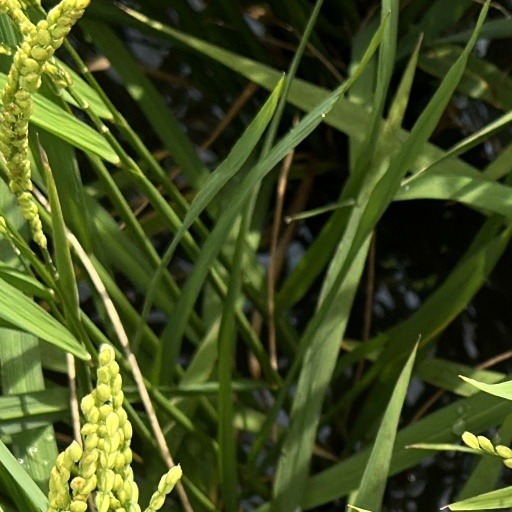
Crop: rice